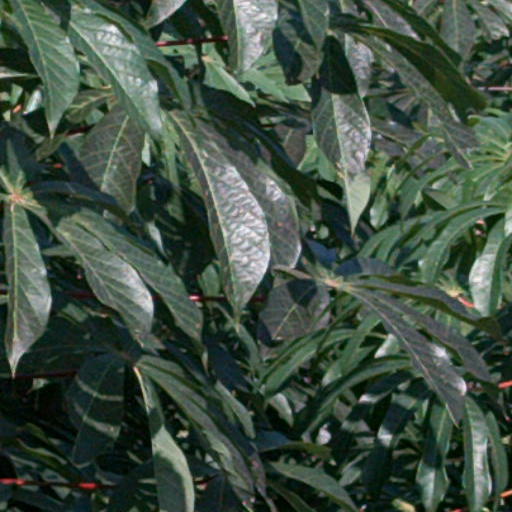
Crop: cassava